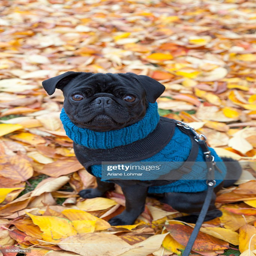
pug wearing a blue sweater sitting on autumn leaves